J. Stanley Webster

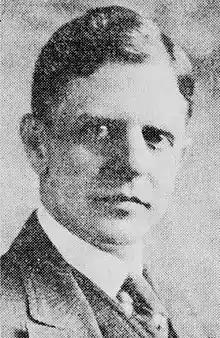
From campaign advertisement printed in October 6, 1922 "Leavenworth Echo" (Leavenworth, WA).

John Stanley Webster (February 22, 1877 – December 24, 1962) was a justice of the Washington Supreme Court, a United States representative from Washington and a United States district judge of the United States District Court for the Eastern District of Washington.